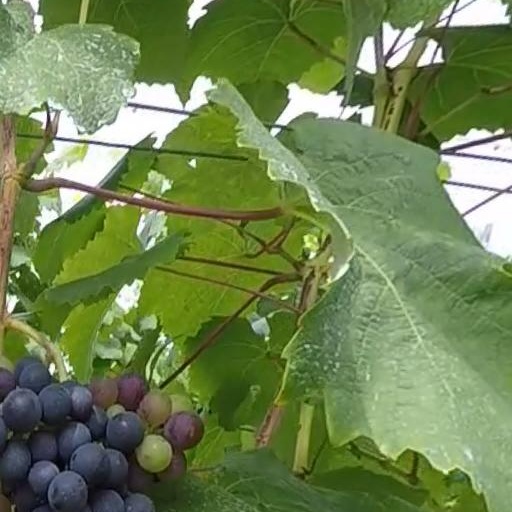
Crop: grape